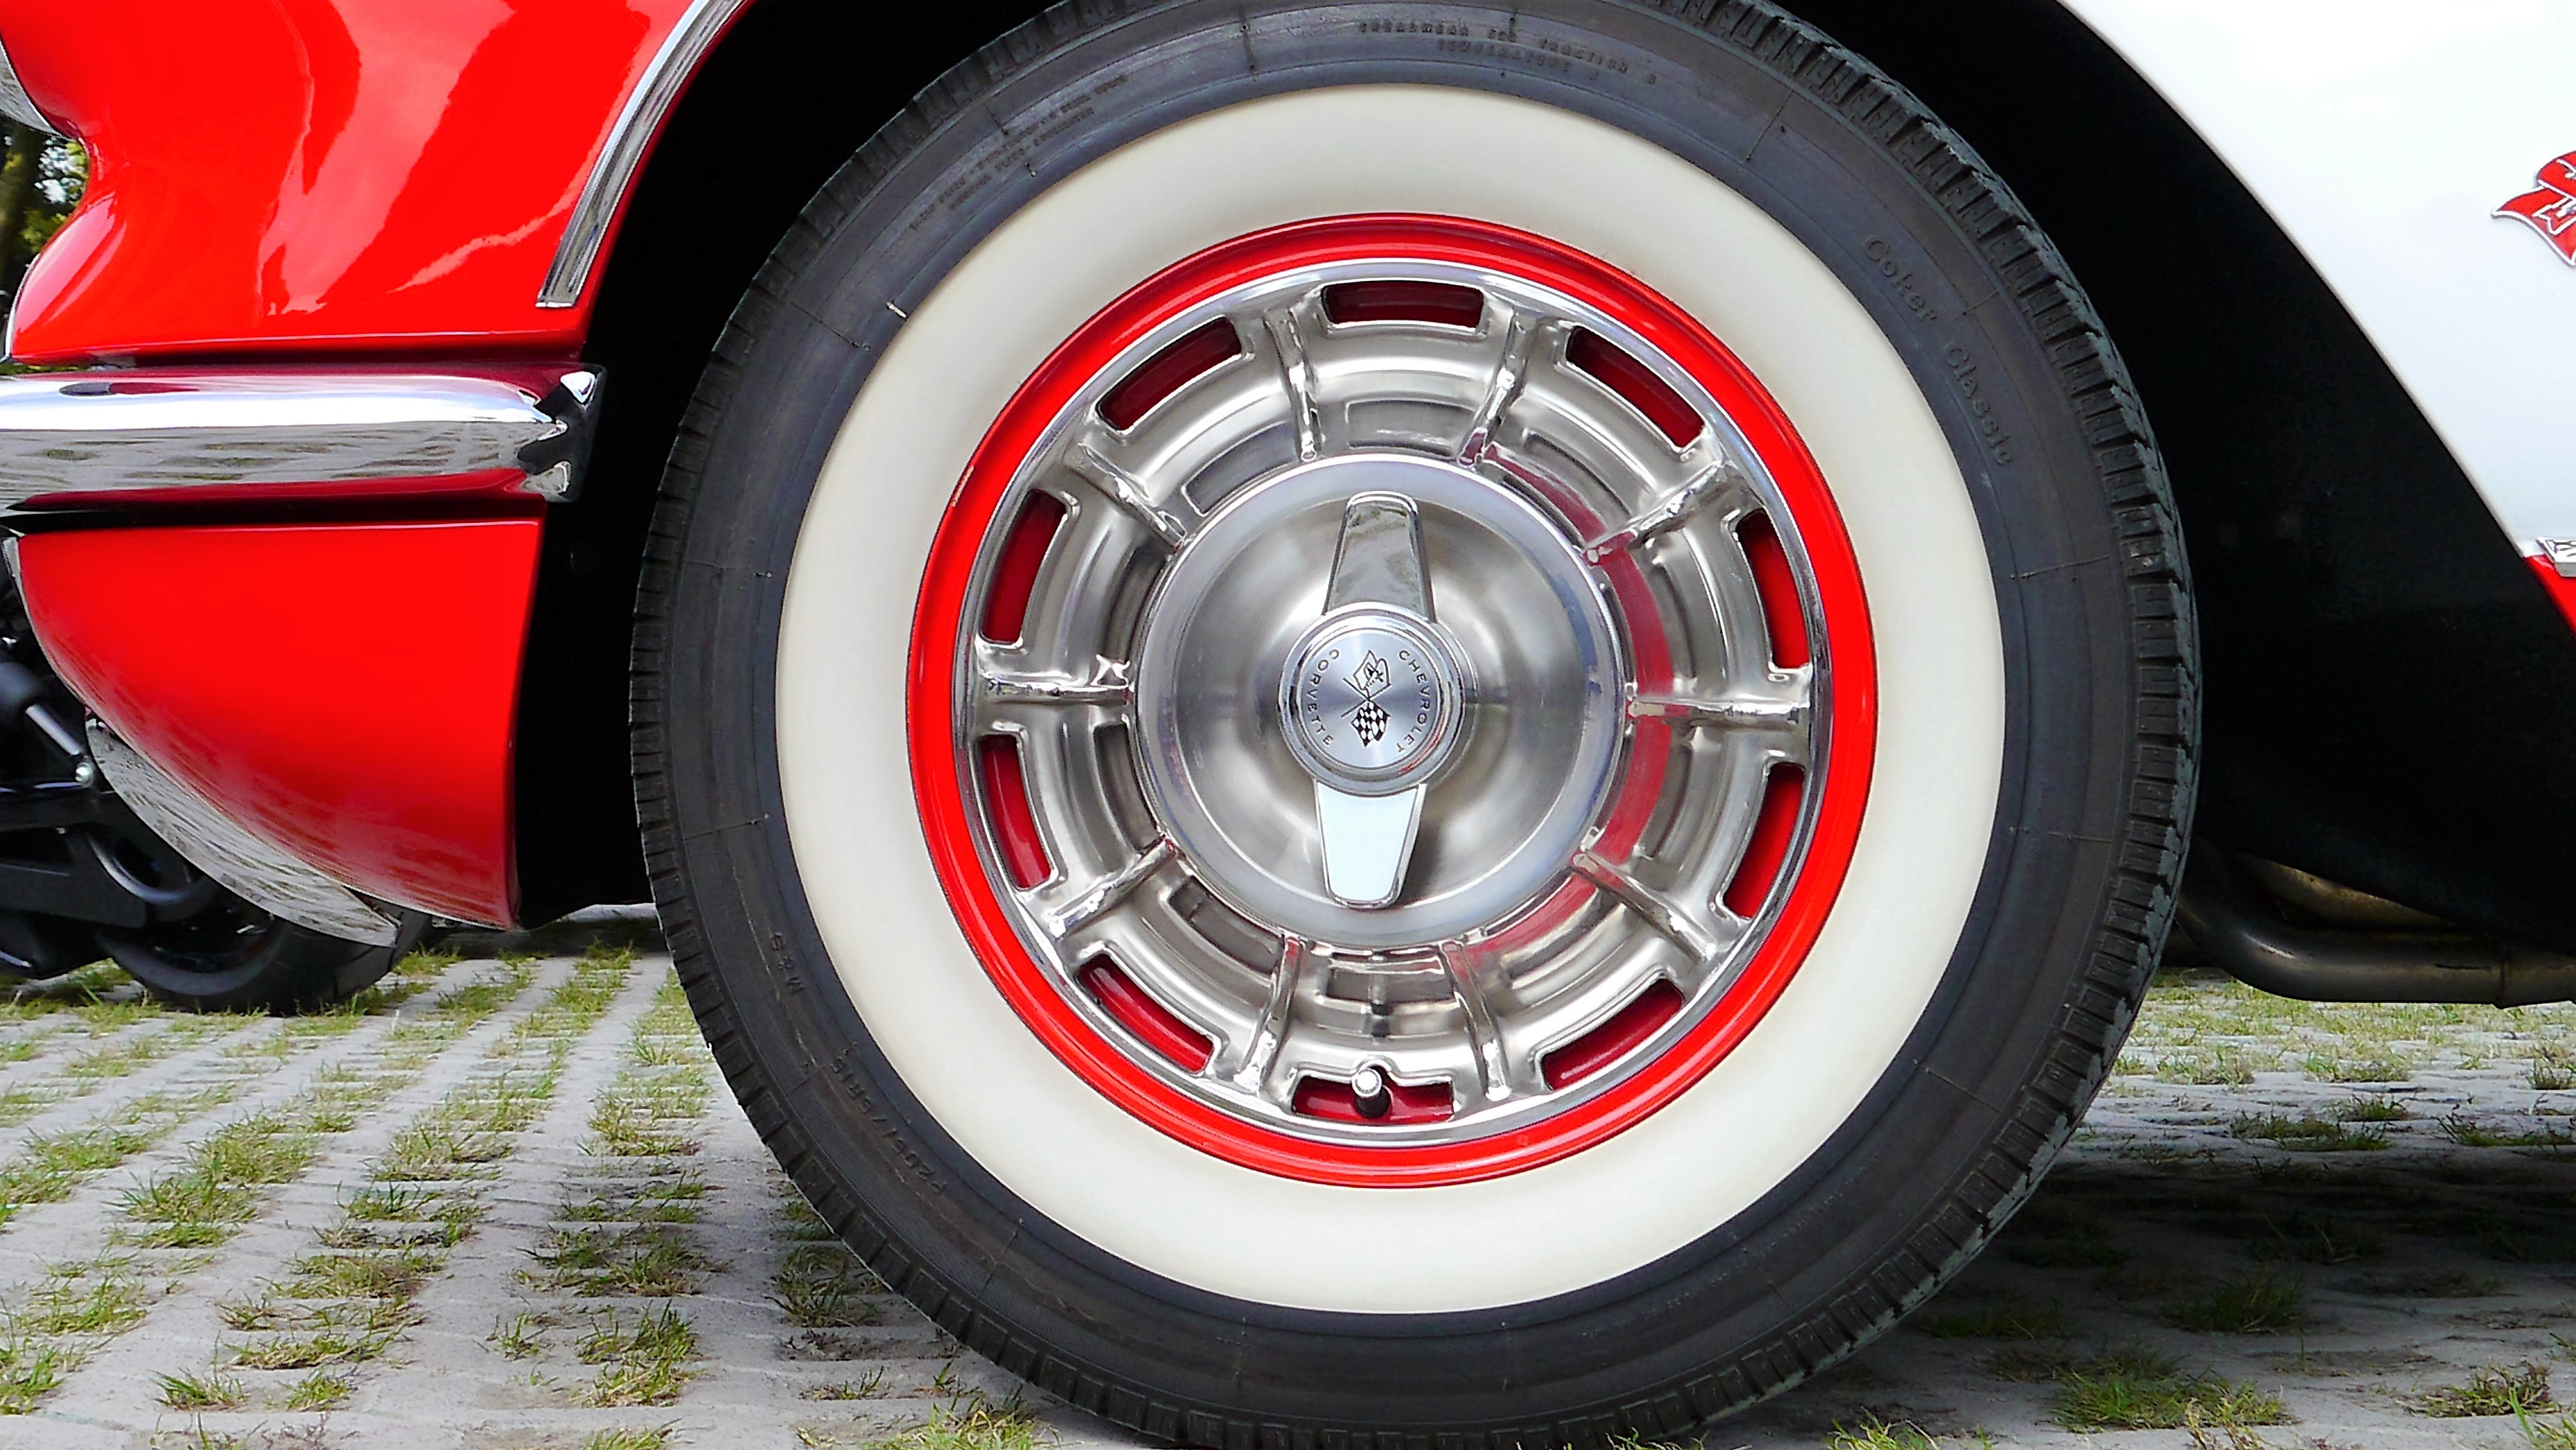
car, wheel, red, vehicle, spoke, auto, nostalgia, tire, sports car, supercar, american, chrome, rim, oldtimer, classic, mature, corvett, land vehicle, automobile make, automotive exterior, luxury vehicle, automotive tire